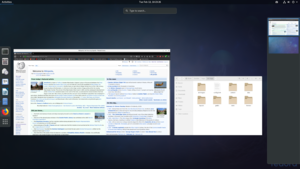
Liste des versions de Fedora. Le rythme de sortie des nouvelles versions suit celui de GNOME, c'est-à-dire tous les six mois. Une fois sortie, les versions sont maintenues 13 mois.